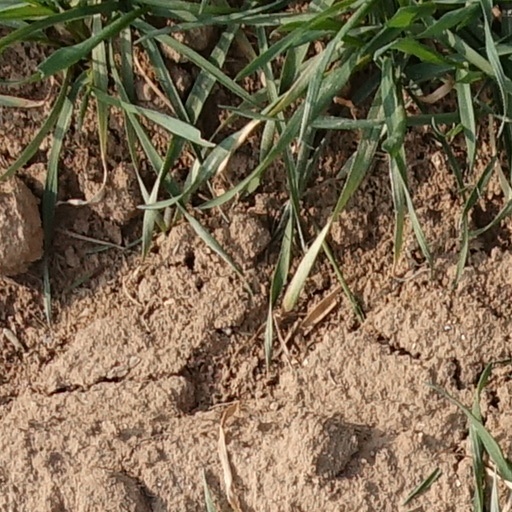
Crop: wheat